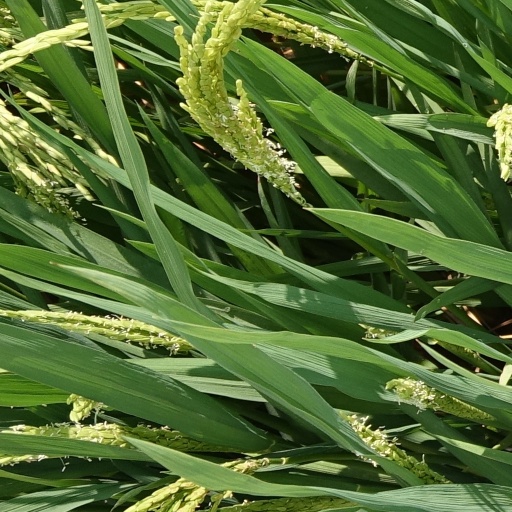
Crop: rice